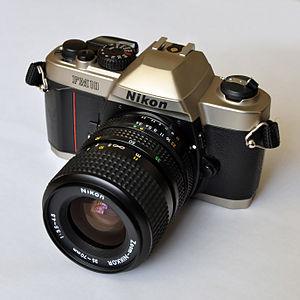
Un appareil photo Nikon FM10 équipé d'un objectif Zoom Nikkor 35-70mm f/3.5-4.8.
Le Nikon FM10 est un appareil photographique argentique fabriqué par Cosina pour le compte de la société Nikon.